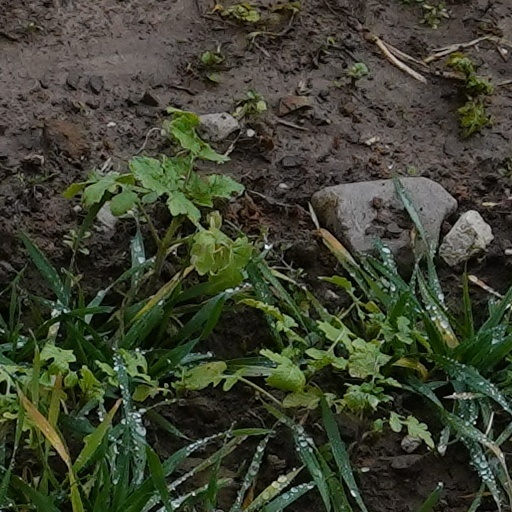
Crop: wheat